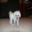
Label: dog